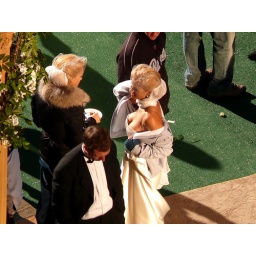
Fantastic Four 2, the Silver Surfer, movie set outside my office window in Vancouver, Canada